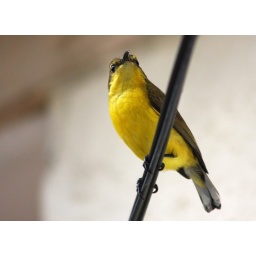
Captured arround my house. Female humming bird. This bird is resting on a telephone cable near its nest.